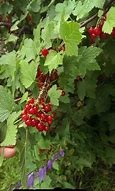
Label: redcurrant